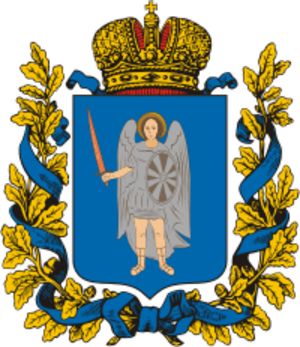
Le gouvernement de Kiev était une entité territoriale administrative de la Russie impériale puis de la République socialiste soviétique d'Ukraine. Il s'étendait sur 231 000 km² et regroupait une partie de l'actuelle territoire Ukraine et du sud de la Russie d'Europe. Il avait pour capitale Kiev. Remanié à plusieurs reprises, il est dissous en 1923, sa partie centrale constituant l'oblast de Kiev de la république socialiste soviétique d'Ukraine.
Le blason de l'Ukraine est formé par un champ unique, d'azur, dans lequel apparaît une composition préhéraldique liée à la dynastie des Riourikides en place au Xᵉ siècle et d'autres éléments héraldiques remontant au XVᵉ siècle. Cette composition est nommée trident ; c'est l'un des plus vieux symboles existants car il remonte au XIIᵉ siècle. Selon la plupart des historiens, la signification du trident ukrainien semblerait être la représentation symbolique d'un faucon gerfaut fondant sur une proie en piqué, stylisé selon une influence viking. Des fouilles archéologiques ont montré que des figures de tridents apparaissent dès le Iᵉʳ siècle av. J.-C. C'est officiellement le blason de l'Ukraine depuis le 26 juin 1996. C'était déjà le symbole national durant la période pendant laquelle le pays avait déjà été indépendant précédemment.